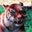
Label: tiger